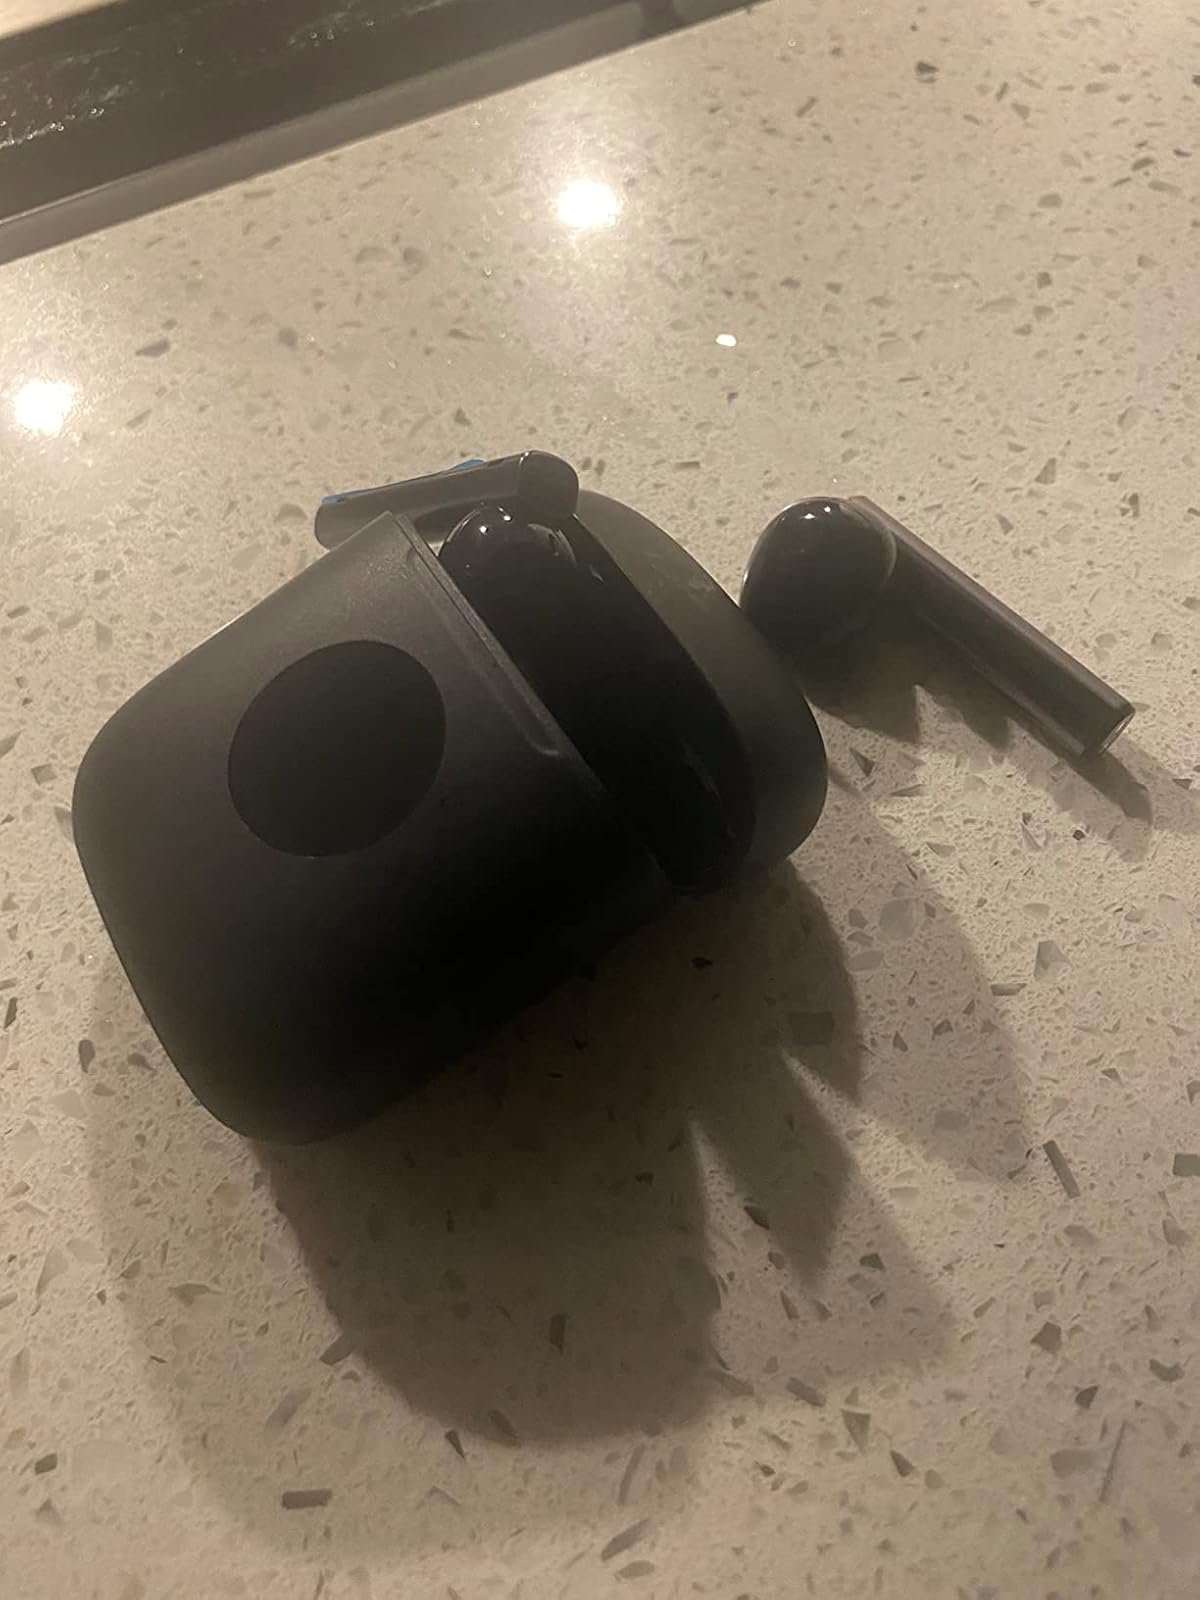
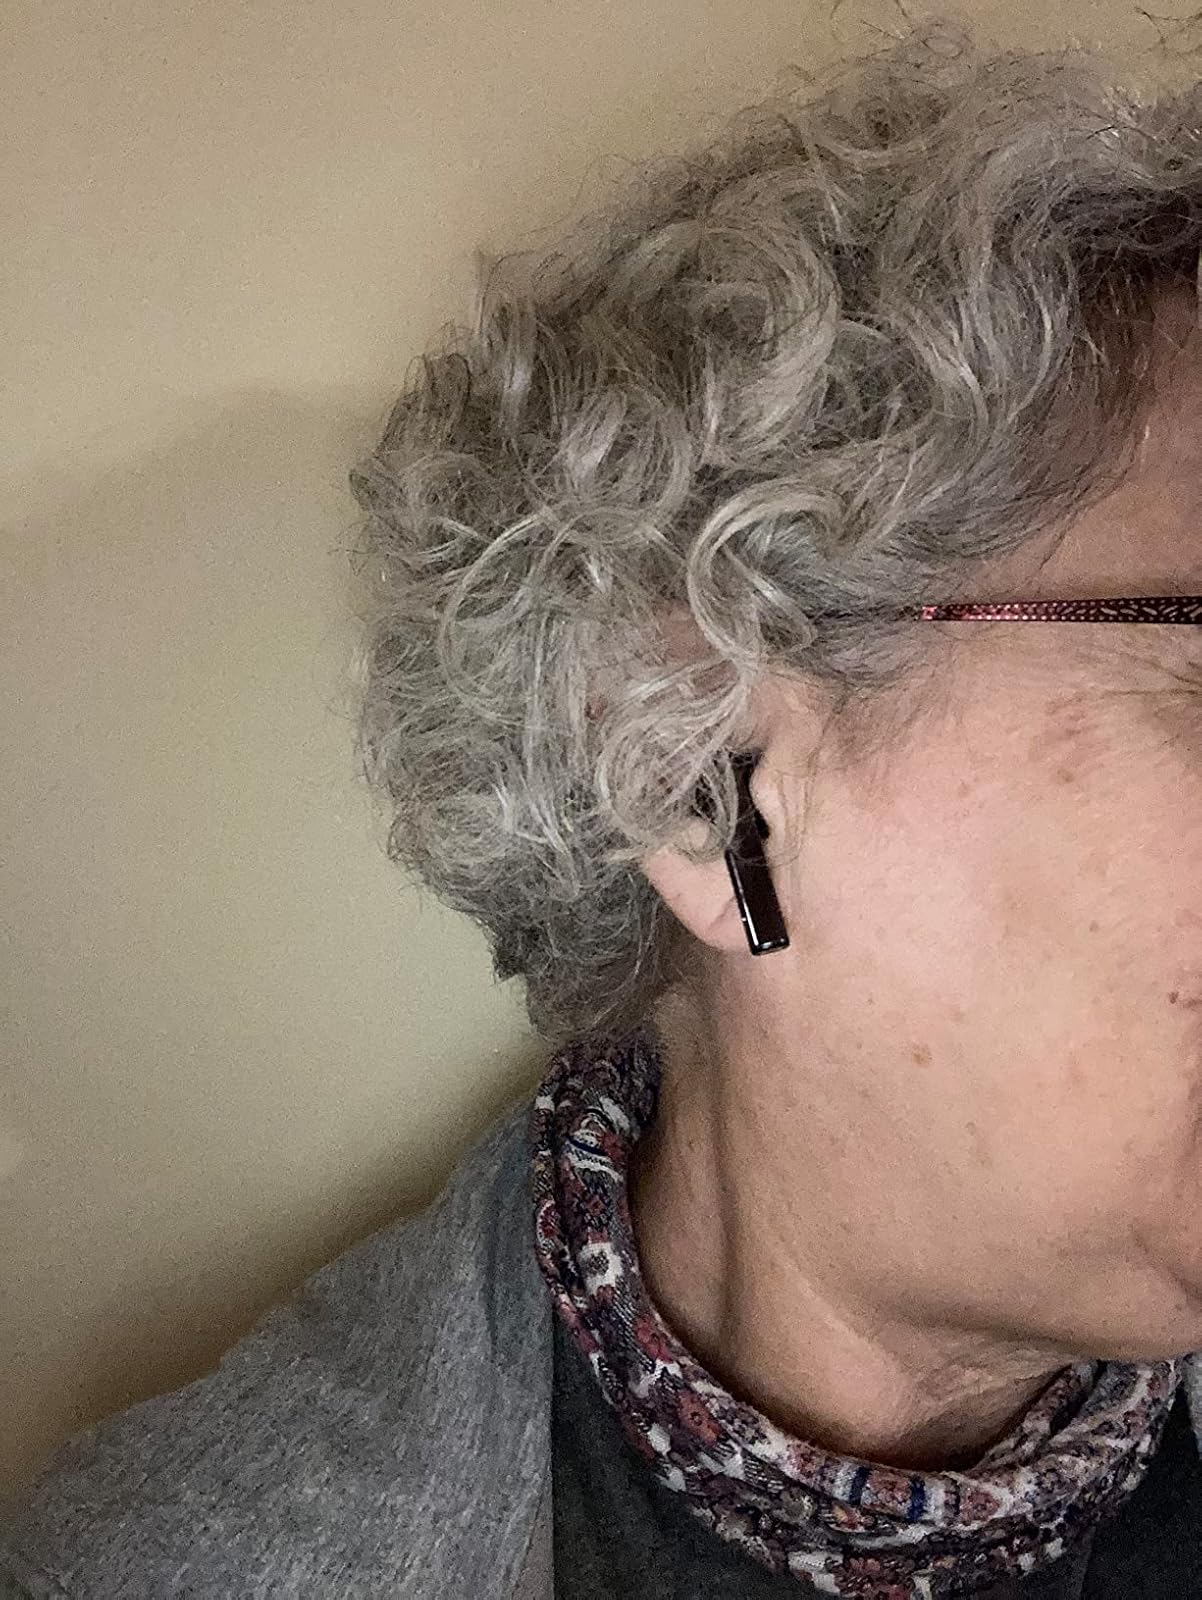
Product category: earbuds
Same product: yes